Rossana Casale

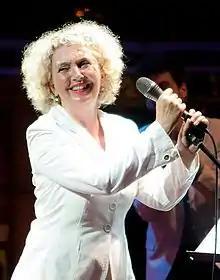
Rossana Casale 2010

Casale was born in New York City to an Italian-American father, photographer Giac Casale, and an Italian mother. Shortly after her birth the family moved to Venice, Italy, then to Milan, where Casale grew up. Her music career began in the late 1970s as backing vocalist for a band called Albero Motore. She also did session work for many dance music productions such as Klein & MBO, Kano, Mike Francis and Pink Project. Casale enrolled in the Conservatory G. Verdi in Milan where she studied singing and percussion. Casale's first single as a solo artist, "Didin" (1982), was co-written with Alberto Fortis, while her first album, "Rossana Casale", was released in 1984 and produced by members of Premiata Forneria Marconi.